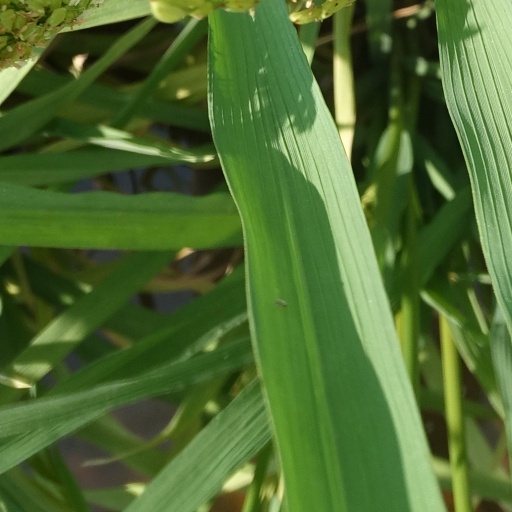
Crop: rice